Ryesgade, Aarhus

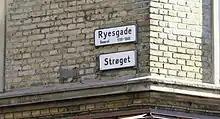
Streetsigns: Ryesgade and Strøget

In the 1850s, "Sændergade" was being developed from the Aarhus River near the cathedral to "Sønder Allé" but the last stretch to the Central Station was only served by a small path going through a plant nursery. The city council was aware the area would eventually be incorporated in the city and in 1869 it sent a letter to the Danish Ministry of the Interior pointing out which areas south of the city were best suited for development. This included the plant nursery, which was owned but leased out by the city, and "Amtsmandstoften" to the east, owned by Aarhus County. In the early 1870s, the city council established a committee to review parceling and development of the plant nursery and on 14 March 1872 it presented its findings to the city council. It was decided to establish a wide street from the open square "Banegårdspladsen" in front of the central station to "Søndergade".